Penal system of Hong Kong

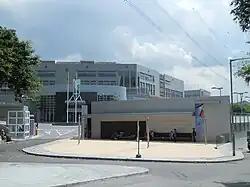
The Lo Wu Correctional Institution

The penal system of Hong Kong, with its colonial tradition, is responsible for carrying out criminal penalties and the supervision and rehabilitation of former prisoners.